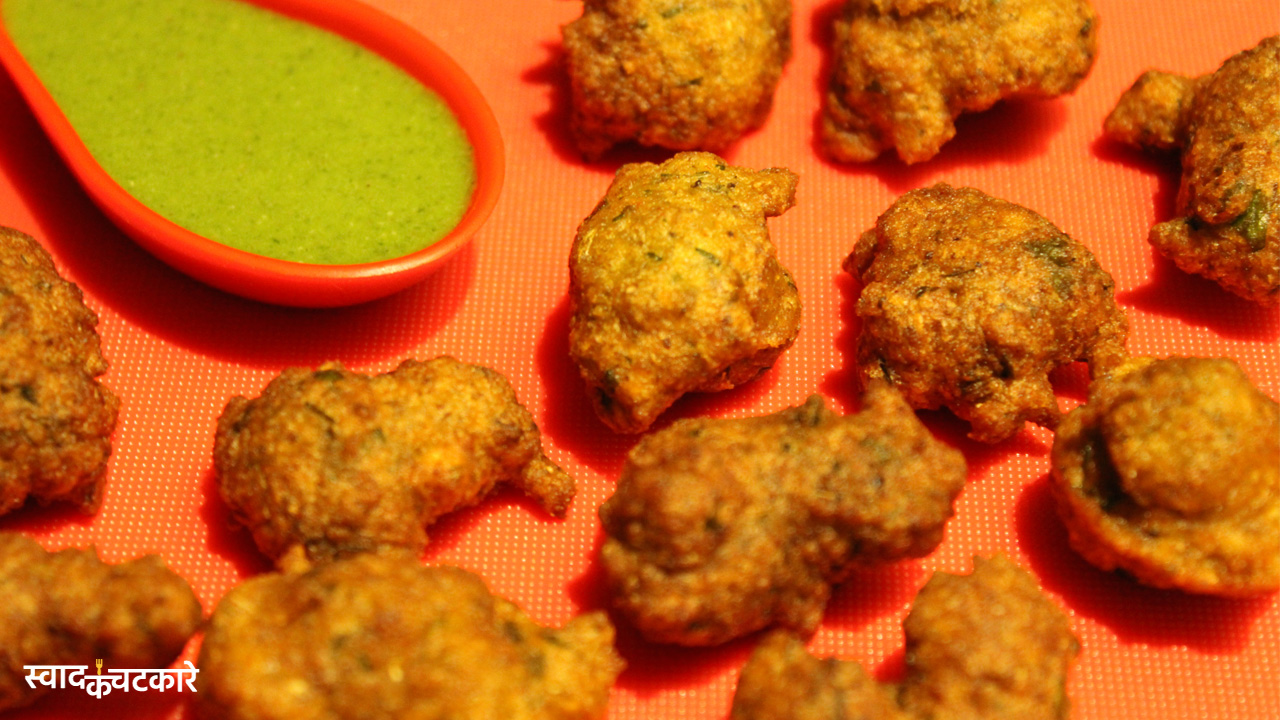
Dish: pakode